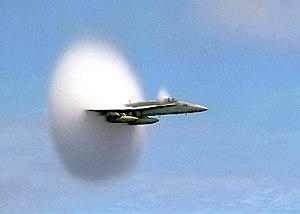
Le mur du son est un phénomène physique aérodynamique caractérisé par l'atteinte d'une vitesse au moins égale à celle de la vitesse du son dans l'air, soit 340 mètres par seconde, soit 1 224 km/h ou Mach 1, et provoquant une onde de choc sous forme de déflagration supersonique.
La singularité de Prandtl-Glauert, par laquelle une baisse soudaine de la pression de l'air se produit, est généralement acceptée comme cause du nuage de condensation apparaissant lorsqu'un aéronef approche de la vitesse du mur du son. C'est un exemple de singularité mathématique en aérodynamique.
Le nombre de Mach est un nombre sans dimension, noté Ma, qui exprime le rapport de la vitesse locale d'un fluide à la vitesse du son dans ce même fluide. La vitesse du son dans un gaz variant avec sa nature et sa température, le nombre de Mach ne correspond pas à une vitesse fixe, il dépend des conditions locales. Il a été ainsi nommé en l'honneur du physicien et philosophe autrichien Ernst Mach par Jakob Ackeret.
L'écoulement autour d'une aile passe du régime subsonique au régime transsonique lorsqu'apparaît une zone dans laquelle la vitesse locale devient égale à la célérité du son. Le nombre de Mach correspondant, inférieur à 1, s'appelle le Mach critique.